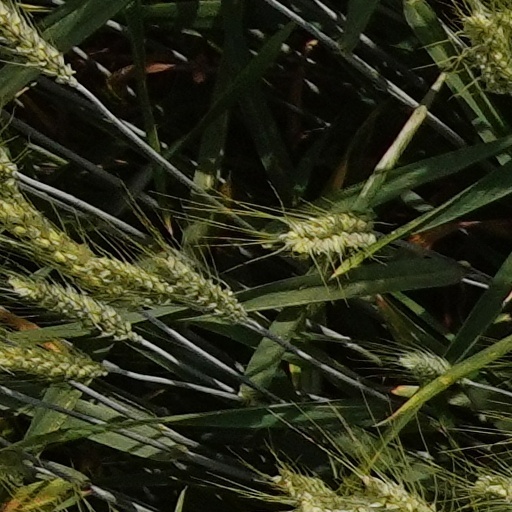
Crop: wheat